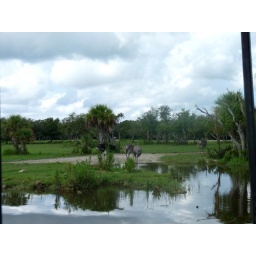
Going through the water in the swamp buggy, male and femal Ostrich.